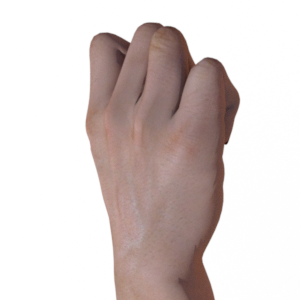
Label: rock